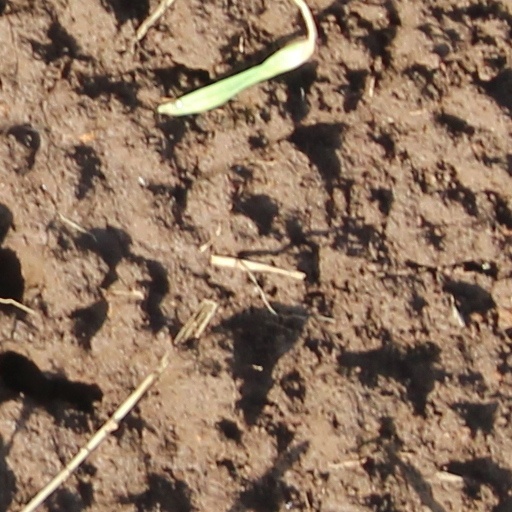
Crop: wheat